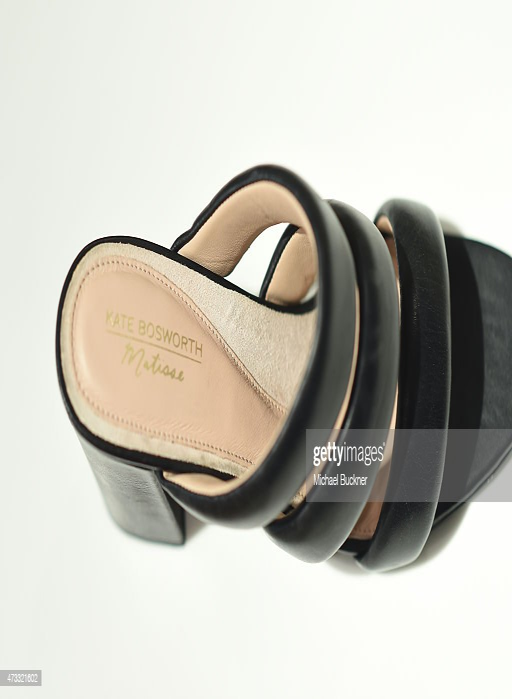
a general view of atmosphere .